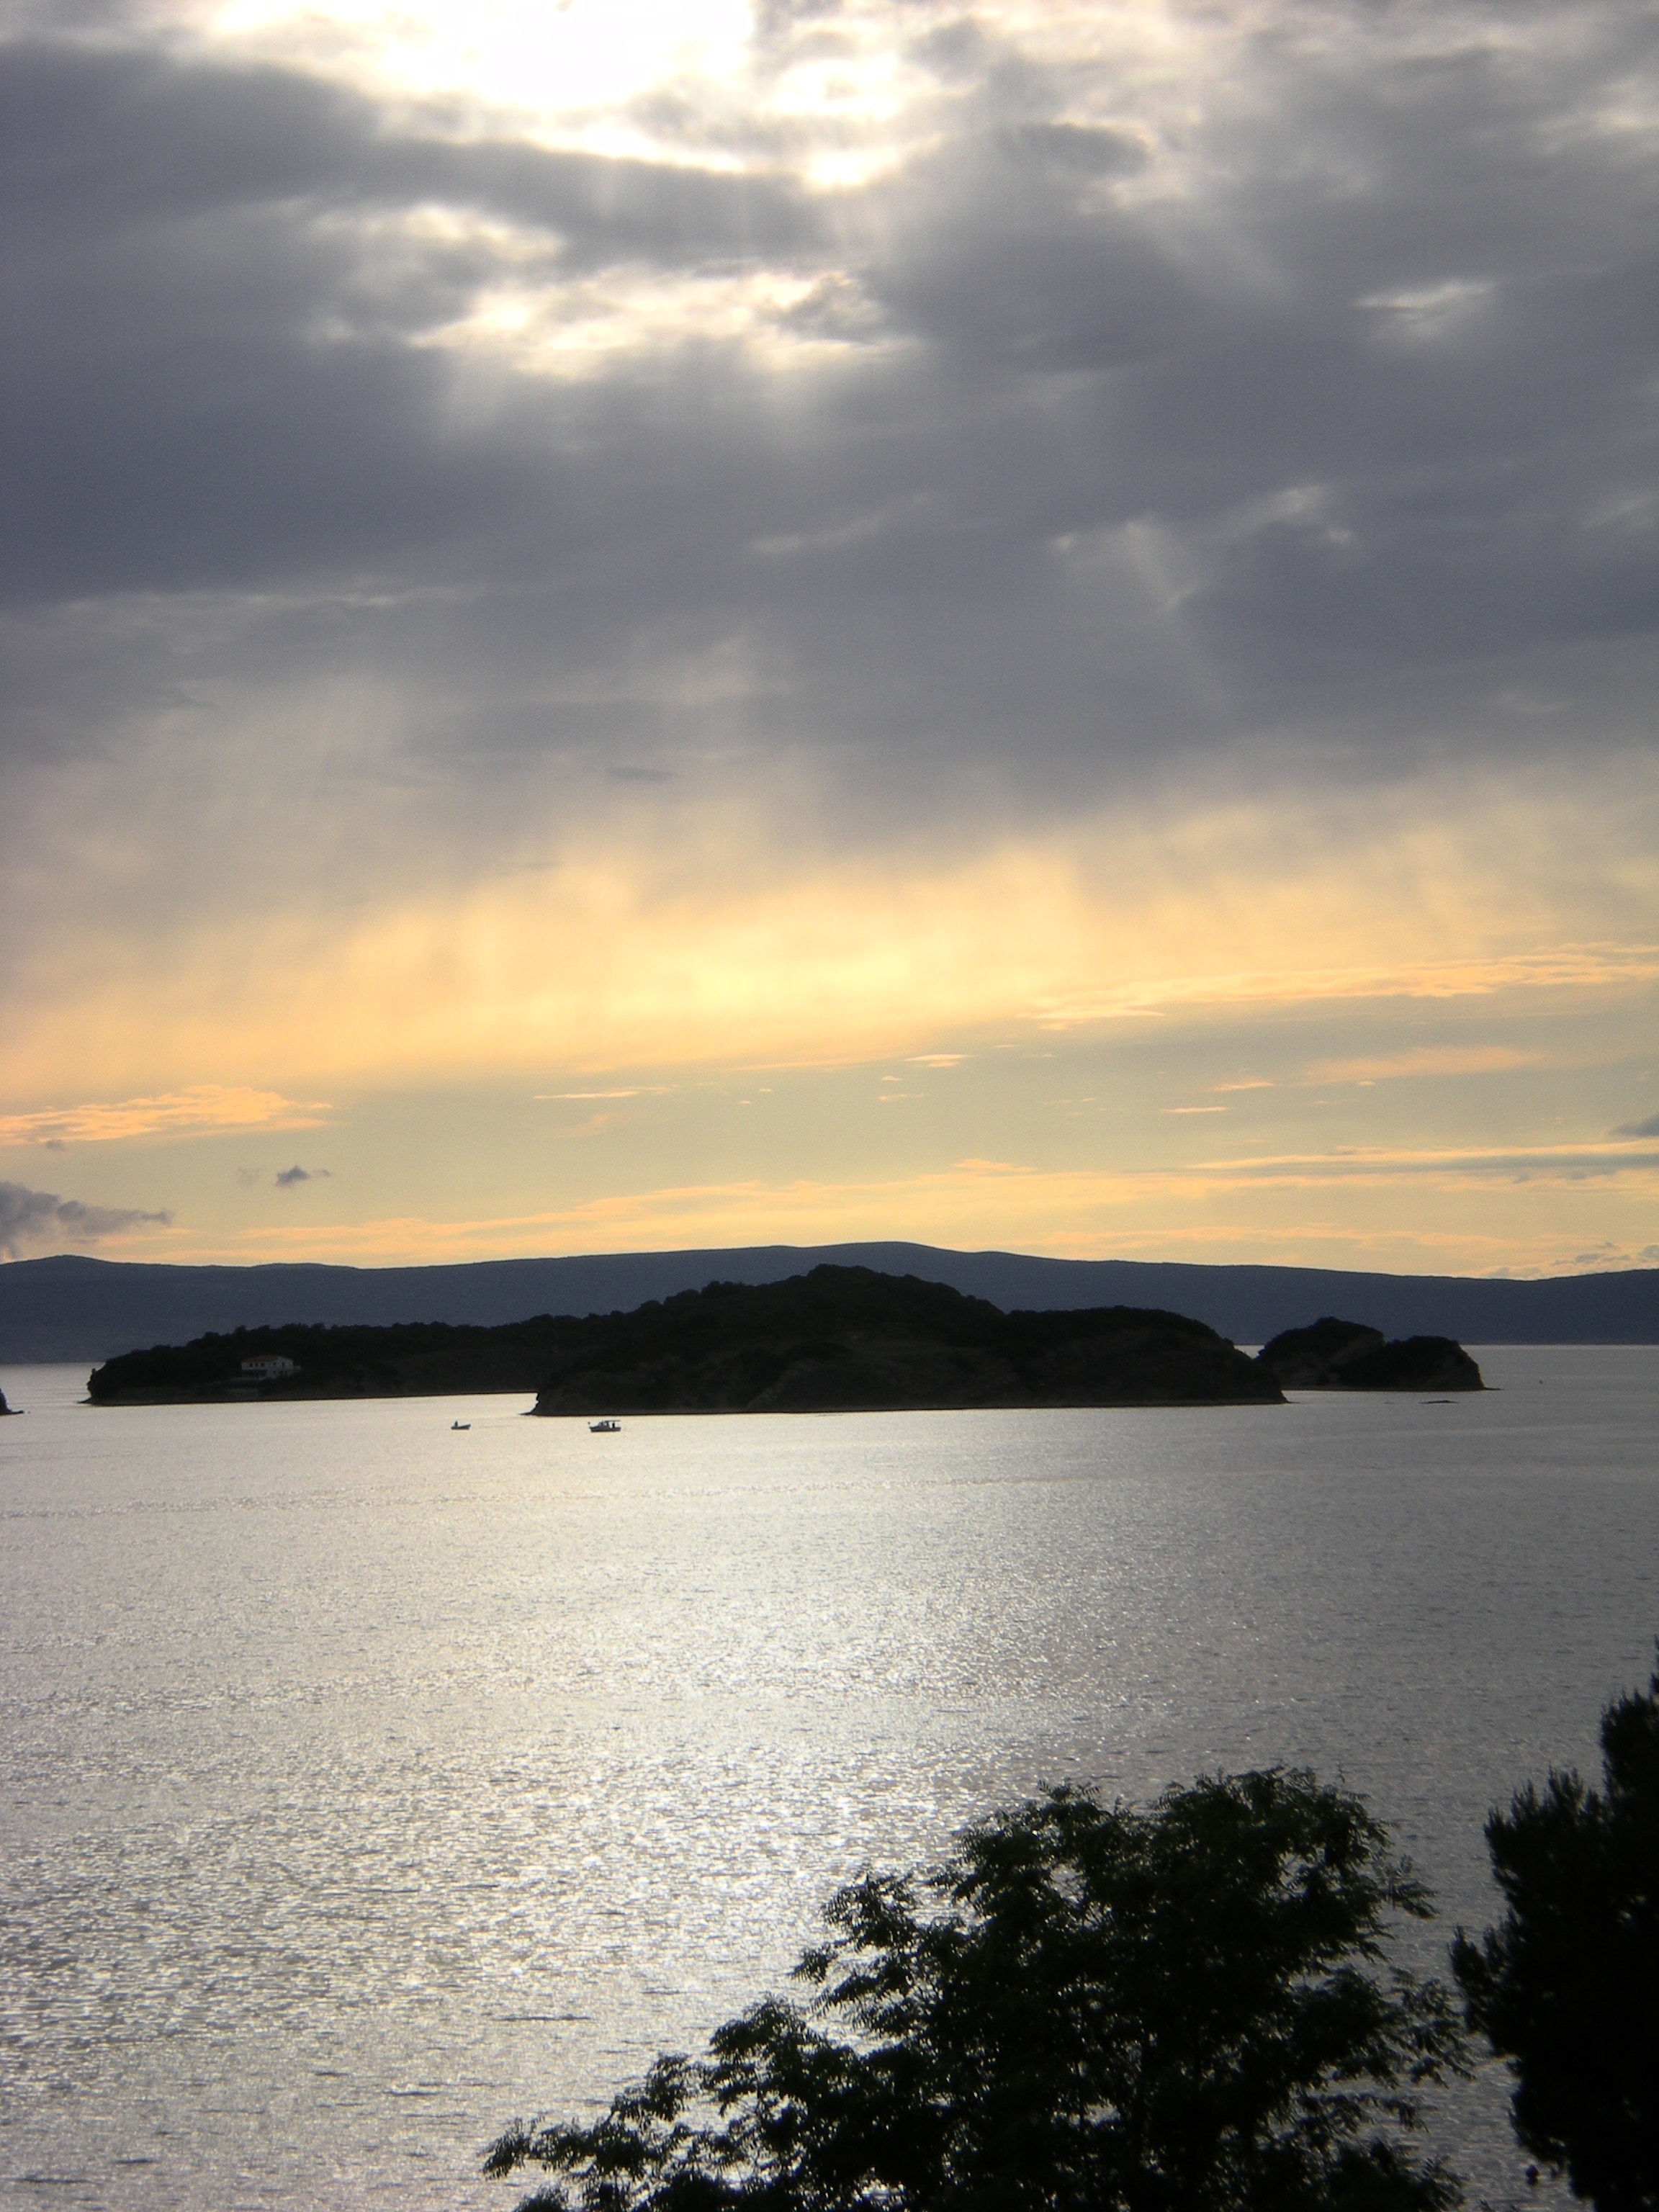
beach, sea, coast, water, nature, sand, ocean, horizon, cloud, sky, sunrise, sunset, sunlight, morning, shore, wave, dawn, summer, travel, seaside, dusk, evening, reflection, mediterranean, bay, body of water, croatia, loch, adriatic, dalmatia, meteorological phenomenon